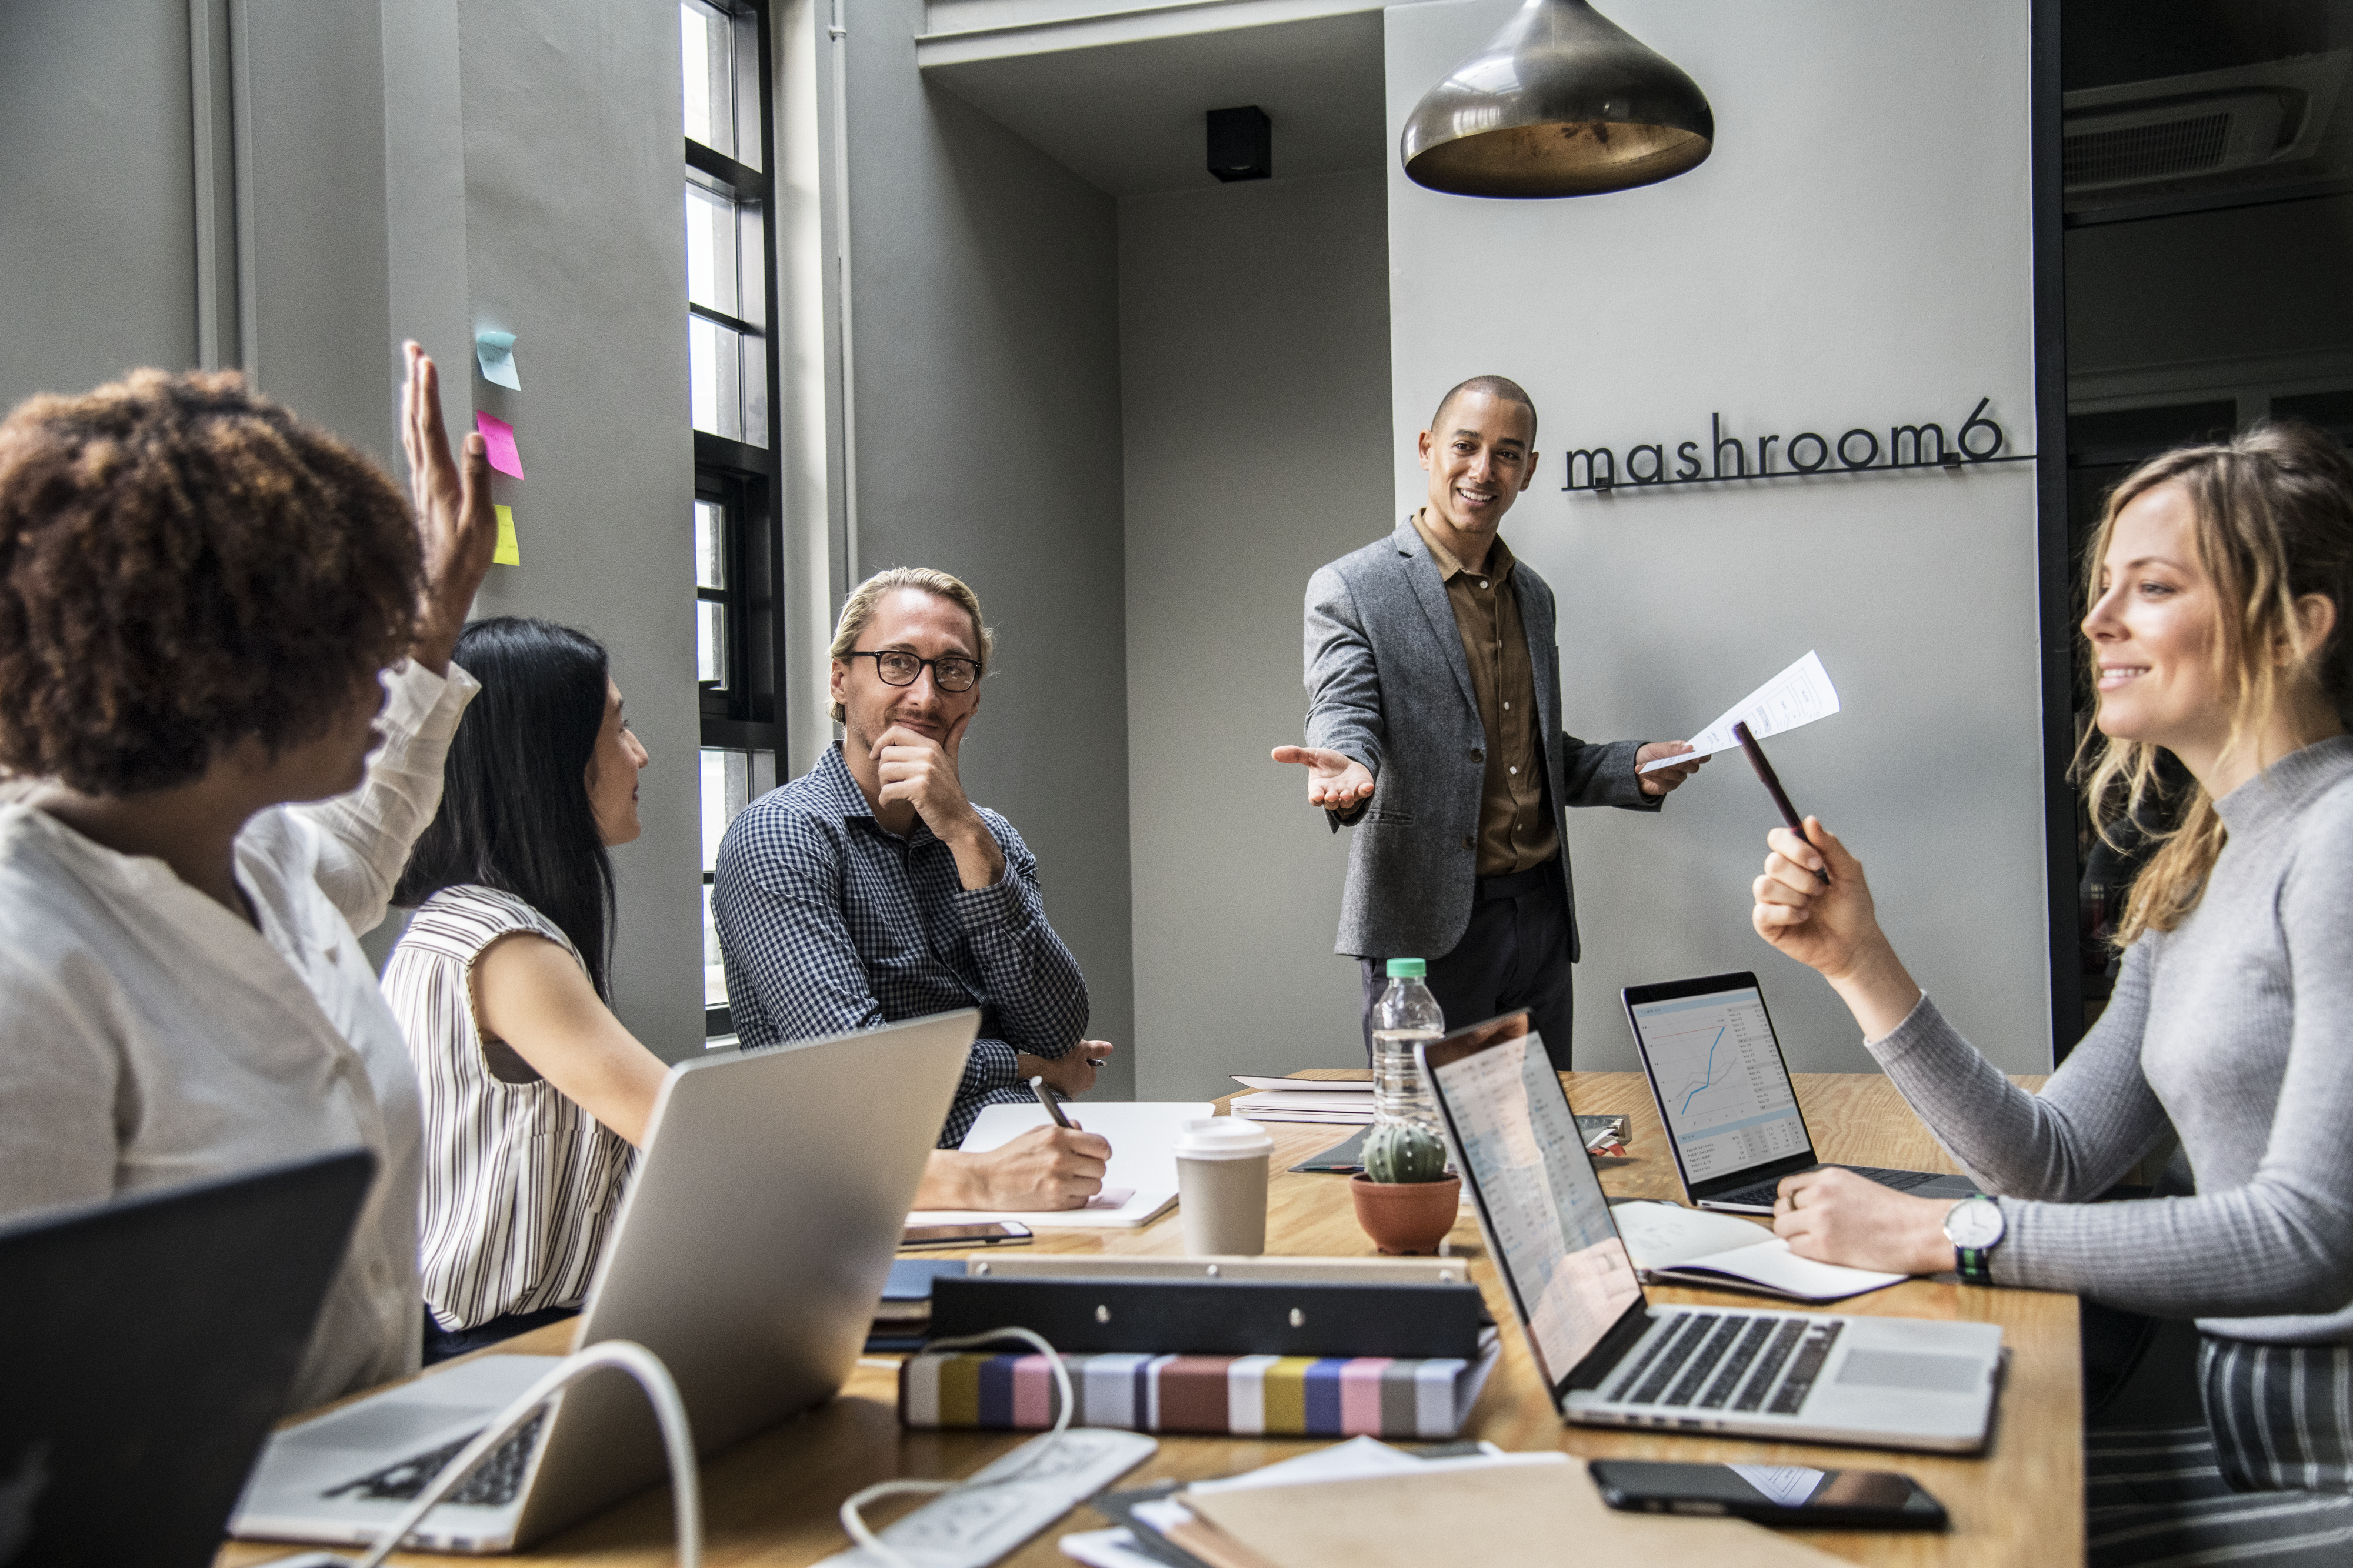
action, african american, agreement, american, black, brainstorming, business, caucasian, cheerful, collaboration, colleagues, communication, computer, concentrated, connection, digital device, discussion, diverse, entrepreneur, european, expertise, expression, financial, group, ideas, laptop, man, meeting, network, notebook, people, presentation, raising hand, smiling, startup, strategy, talking, team, teamwork, together, training, vision, voice, westerner, wireless, woman, work, working, workplace, workshop, workspace, technology, electronic device, conversation